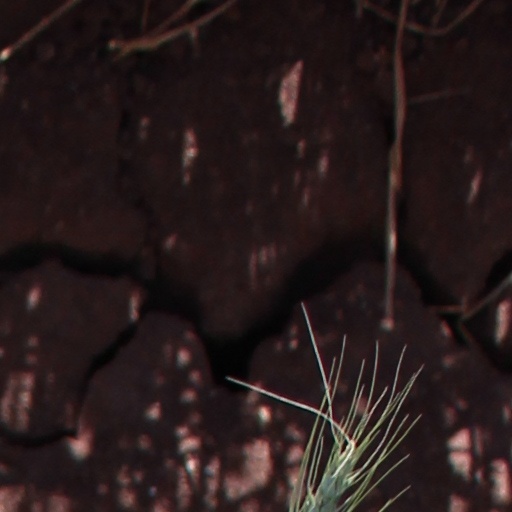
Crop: wheat